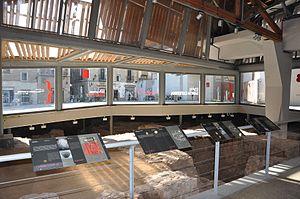
Le musée d'histoire de Barcelone, également connu par son acronyme MUHBA, est un musée qui conserve, étudie, expose et transmet le patrimoine historique de la ville de Barcelone, depuis ses origines jusqu'à nos jours. Il dépend de la mairie de Barcelone. Son siège principal se trouve sur la Plaça del Rei, au centre de la vieille ville dans le quartier gothique. Il fait partie de plusieurs sites patrimoniaux répartis dans la ville. La plupart d'entre eux sont des sites archéologiques présentant des vestiges de l'ancienne ville romaine, appelée en latin Barcino. D'autres se réfèrent à l'époque médiévale et le reste couvre la ville moderne et contemporaine, y compris d'anciens bâtiments industriels et des sites liés à Gaudí et la guerre d'Espagne. Il a été inauguré le 14 avril 1943. Son promoteur principal et premier directeur fut l'historien Agustí Duran.